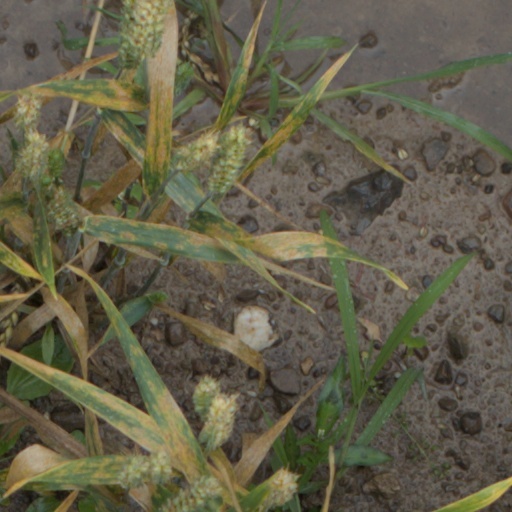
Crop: wheat